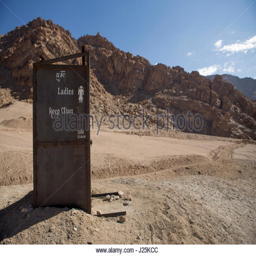
toilet in the desert - lonely toilet in the mountains